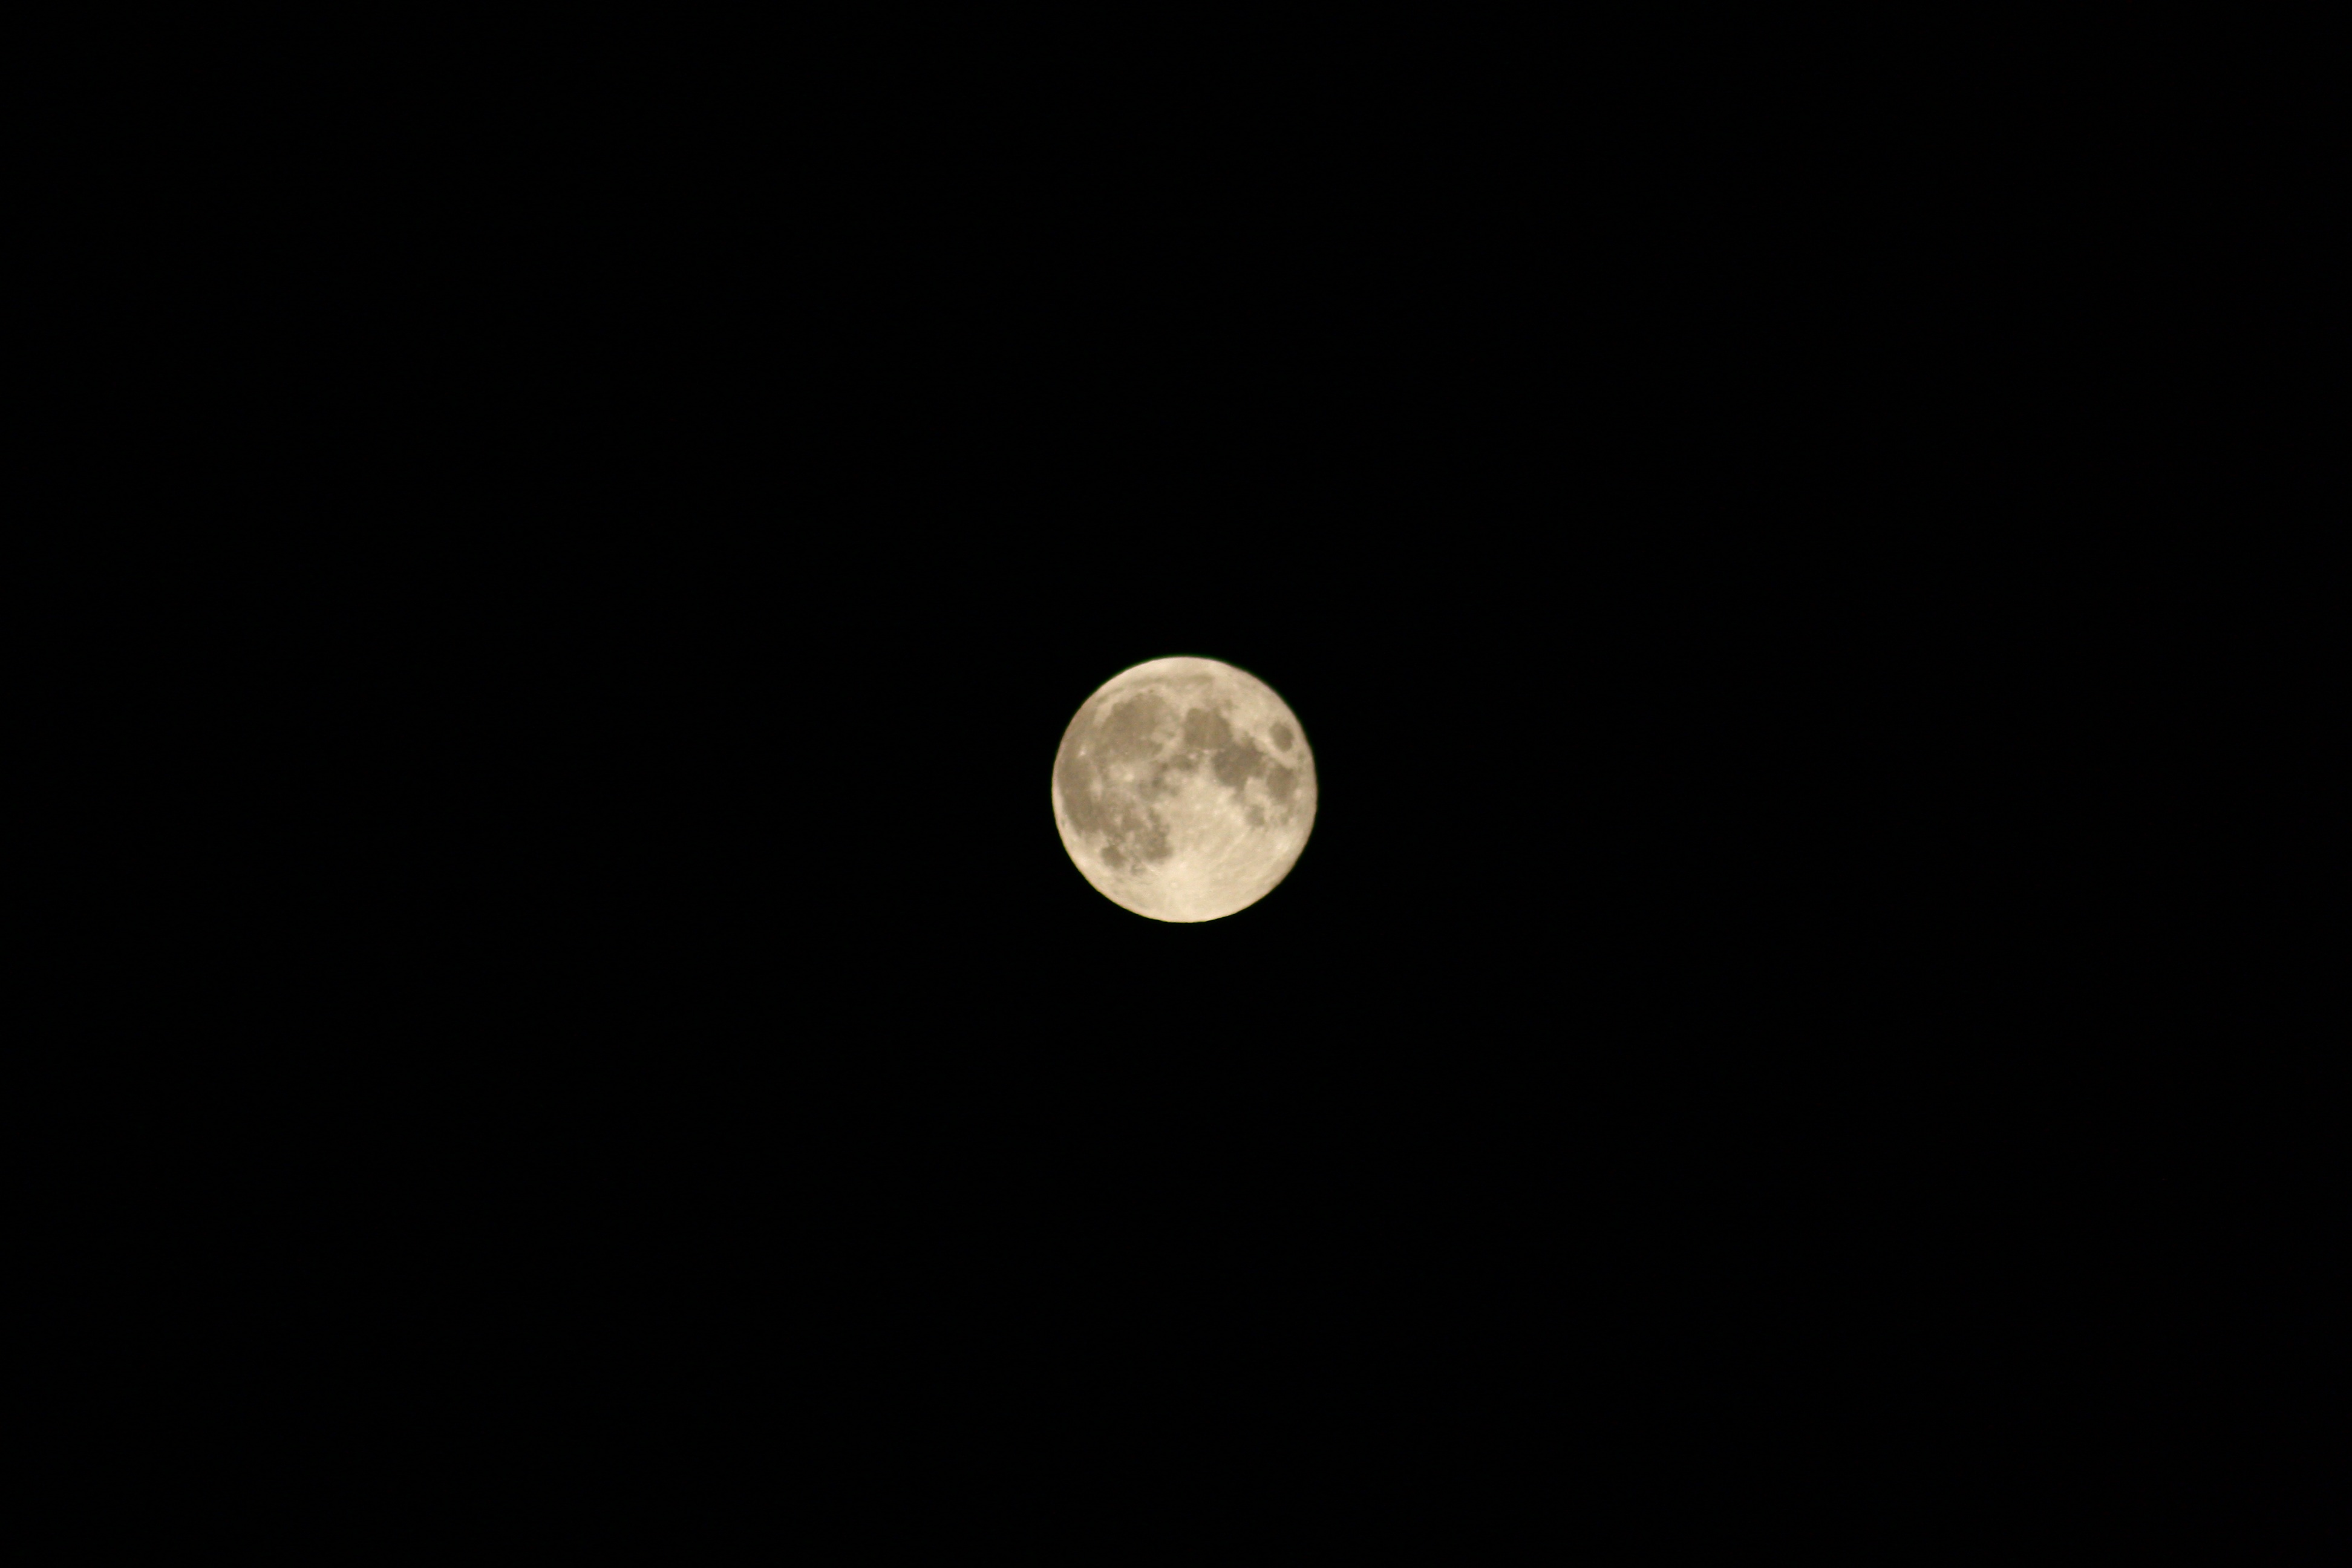
black and white, atmosphere, panorama, moon, full moon, moonlight, circle, full, nacht, aussicht, mond, astronomical object, celestial event